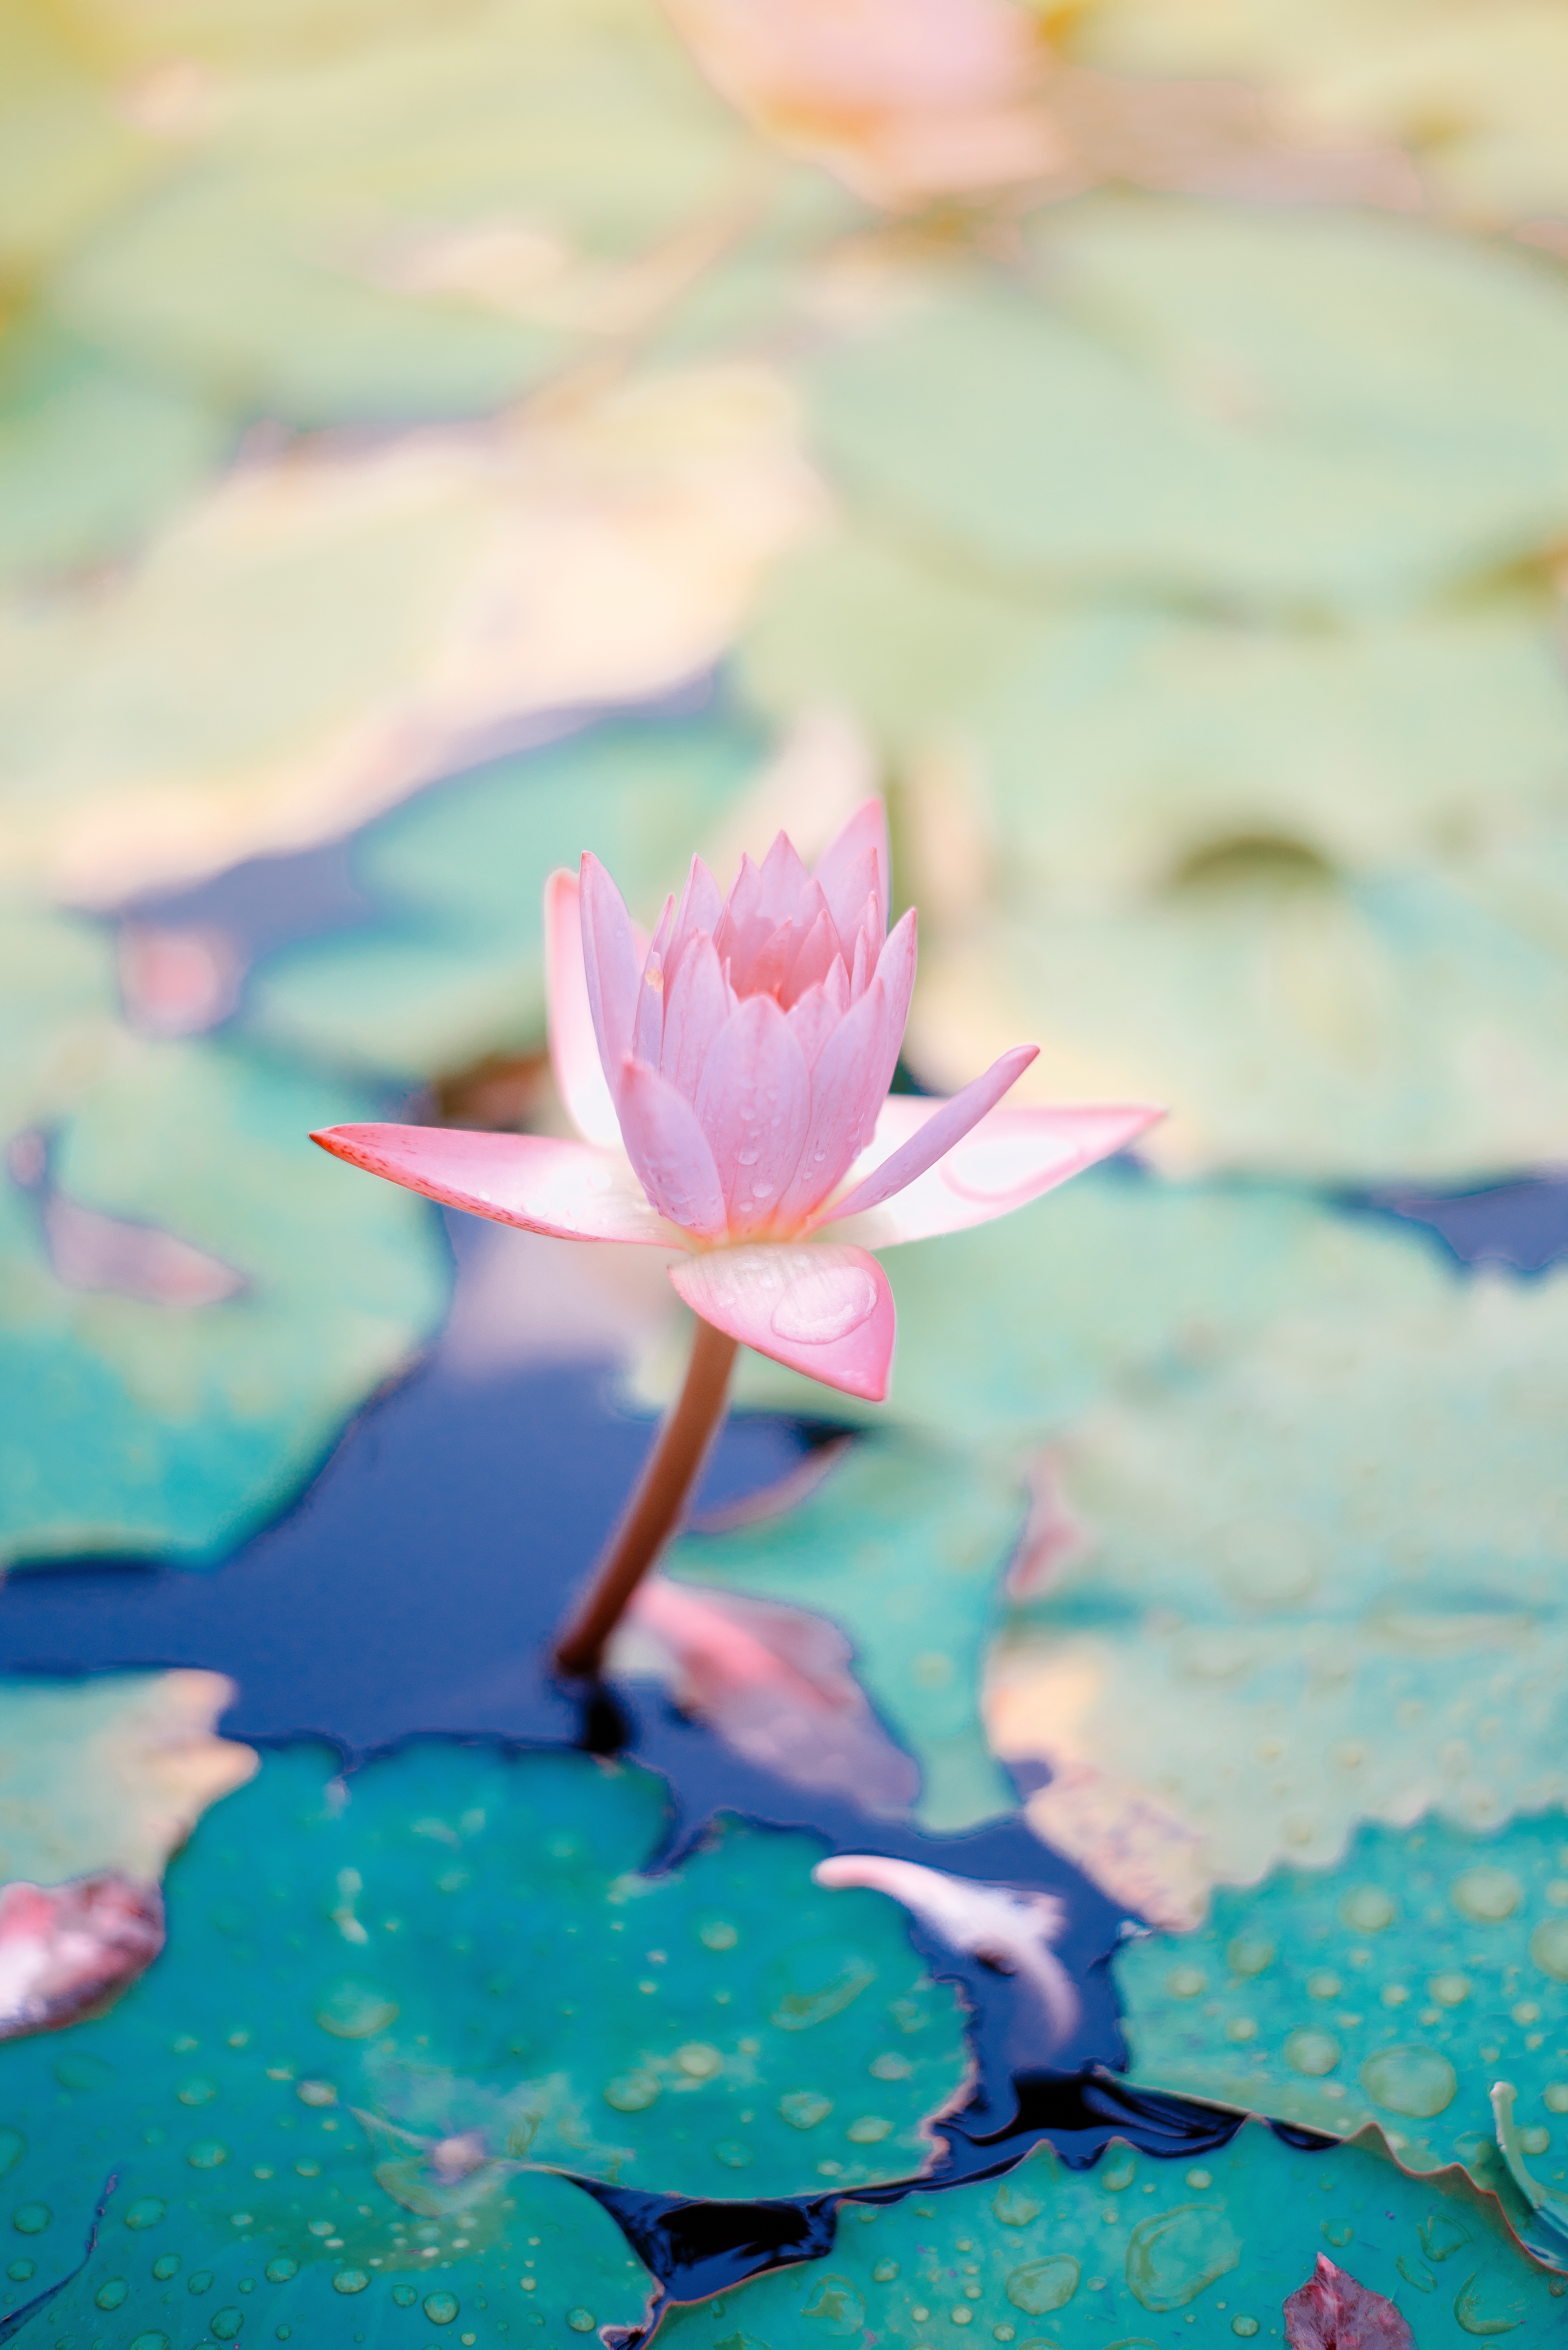
blossom, plant, flower, petal, spring, green, color, blue, pink, flora, lily pad, macro photography, flowering plant, land plant, lotis